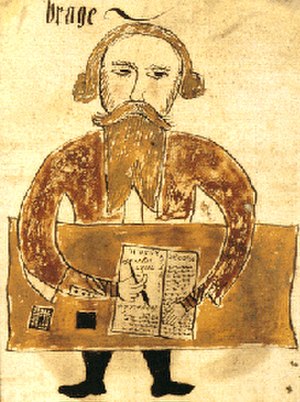
AM 738 4to
AM 738 4to eller Edda oblongata er et islandsk papirmanuskript på 135 sider dateret til omkring 1680. Det er på Árni Magnússon-instituttet i Reykjavík og indeholder Yngre Edda illustreret med 23 tegninger fra den nordiske mytologi. Navnet kommer fra manuskriptets liggende format; det er dog usædvanligt højt i forhold til bredden.